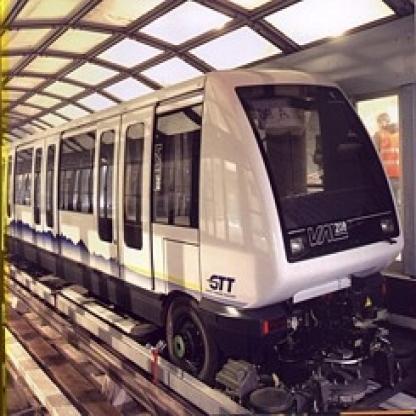
Scene: Indoor